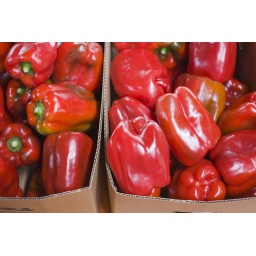
Boxes of ripe, red peppers or capsicums at San Lorenzon market in Gran Canaria.